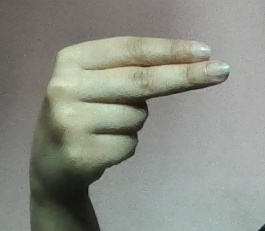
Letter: ain